Wright Flyer II

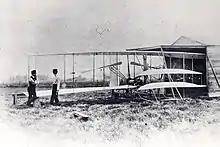
Orville (left) and Wilbur Wright with the Wright Flyer II at Huffman Prairie May 1904

Because wind strength and direction were less reliable than at Kitty Hawk, the men sometimes had to laboriously re-lay the of "Junction Railroad" launch rail to suit conditions. On 7 September the men began using a catapult to accelerate the aircraft to the speed necessary for takeoff. They used a falling weight of , later increased to , suspended from a high derrick, with a block and tackle to multiply the distance that the aircraft was pulled. Launched by the apparatus, Wilbur made his first turn in the air on September 15, and on September 20 he succeeded in flying a complete circle—the first ever by an airplane—covering in 1 minute 16 seconds. This flight was witnessed by Amos Root, who wrote an account in the January 1, 1905 issue of "Gleanings in Bee Culture", a trade magazine he published.